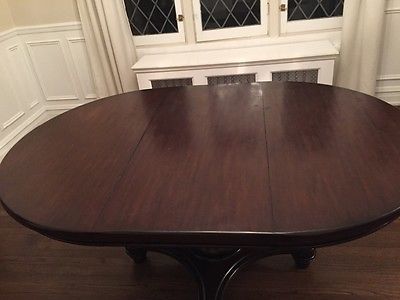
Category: table